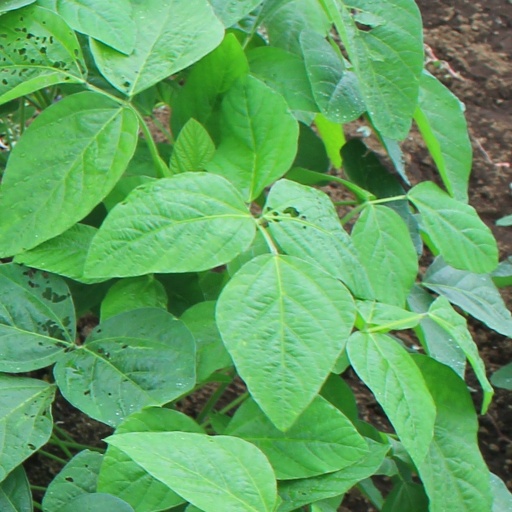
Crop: soybean